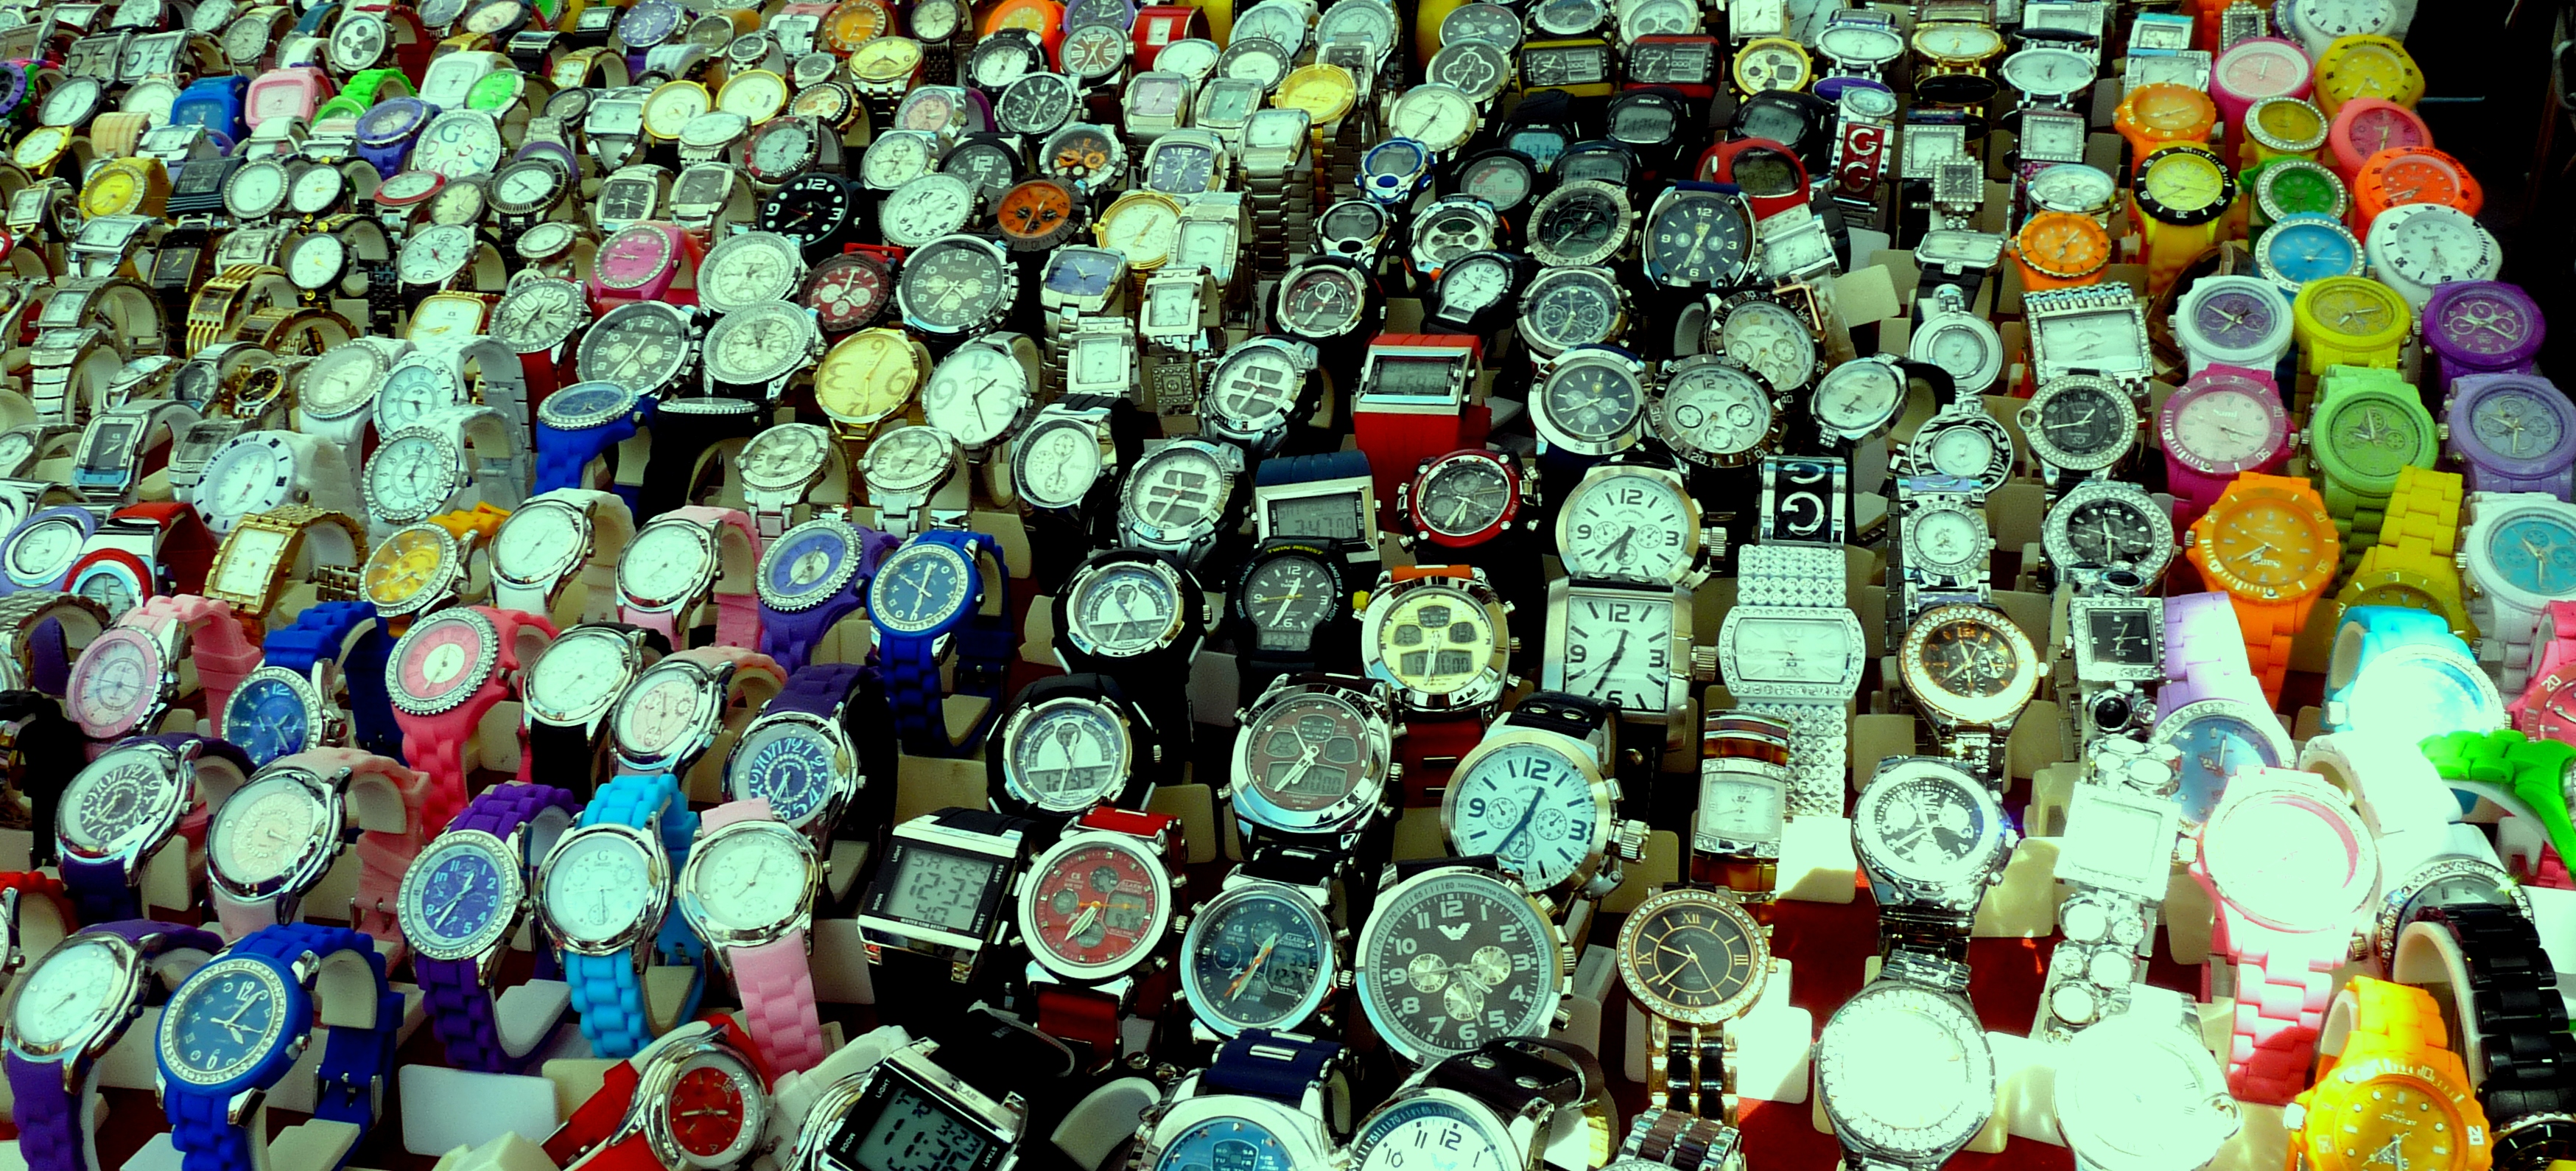
people, crowd, summer, color, art, spain, 2011, torrevieja